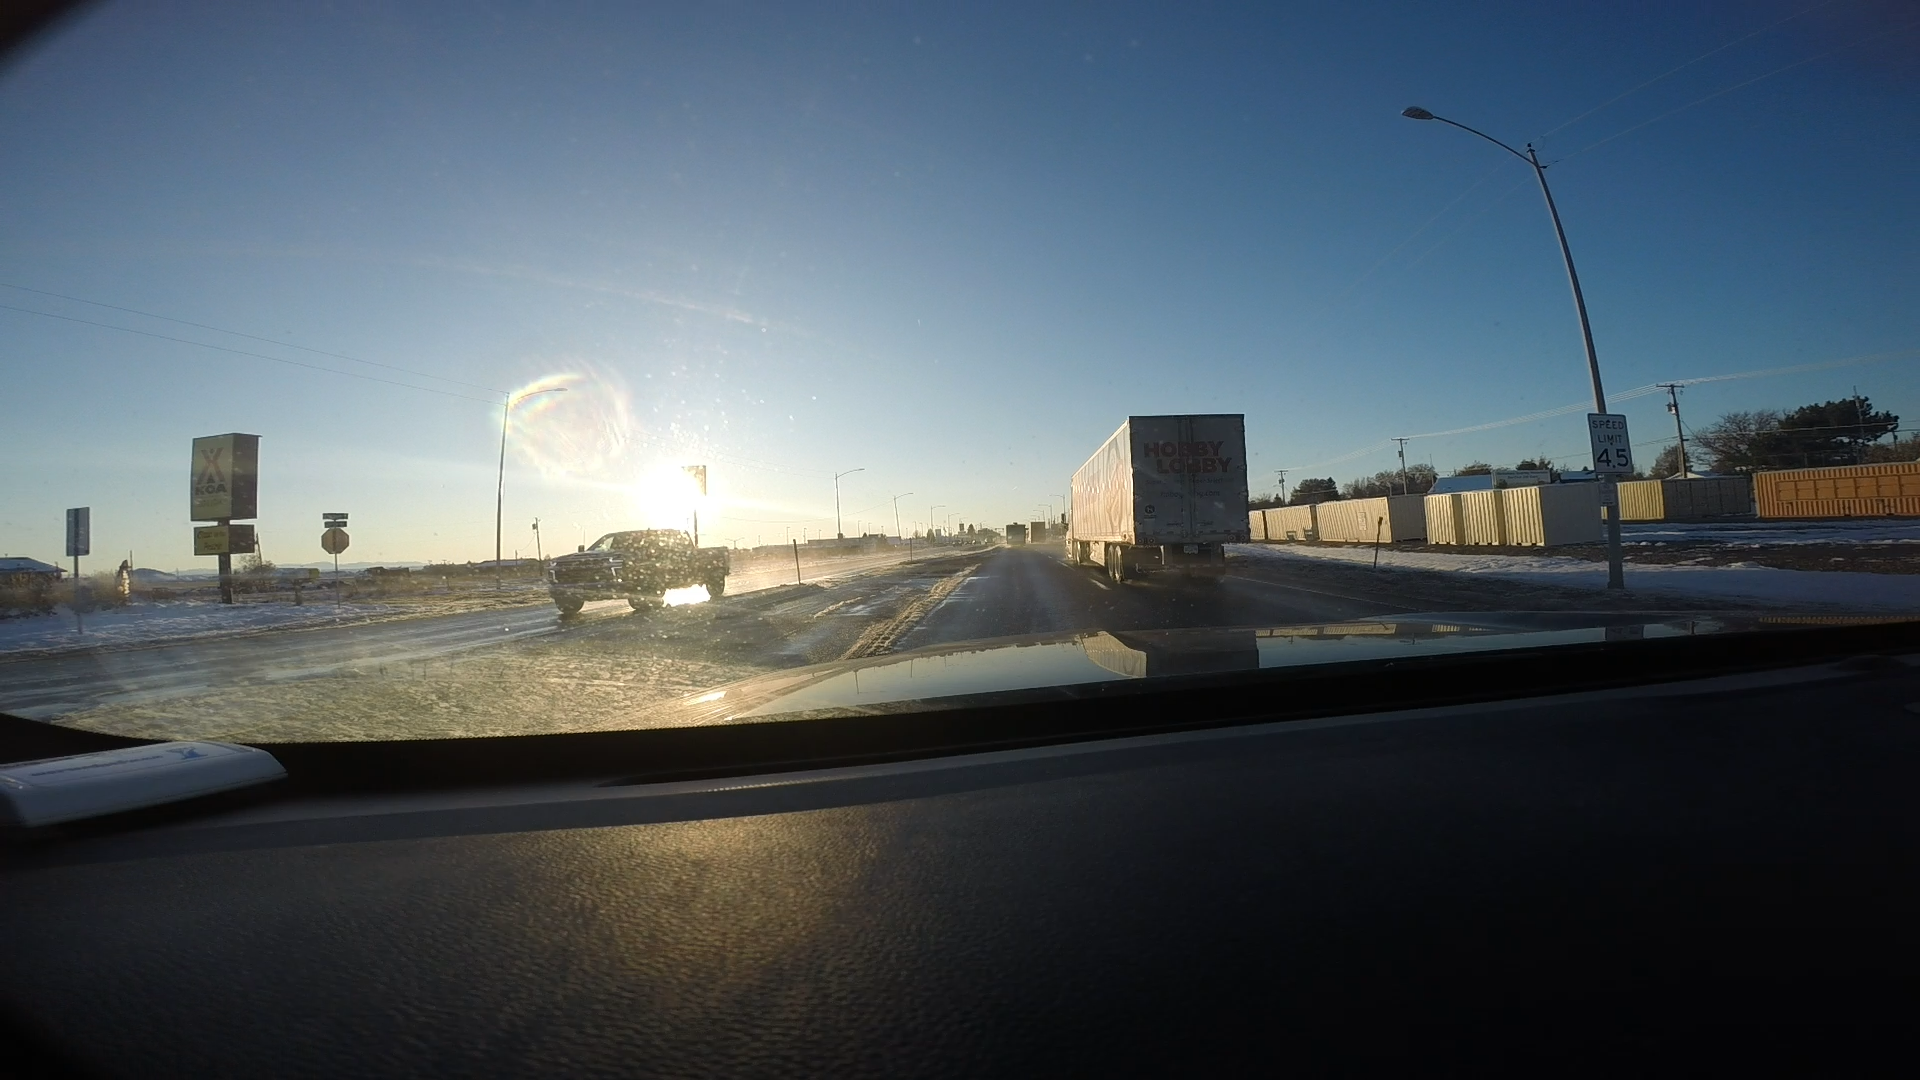
Speed limit sign label: mph45